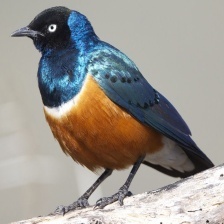
Species: SUPERB STARLING
Scientific name: LAMPROTORNIS SUPERBUS